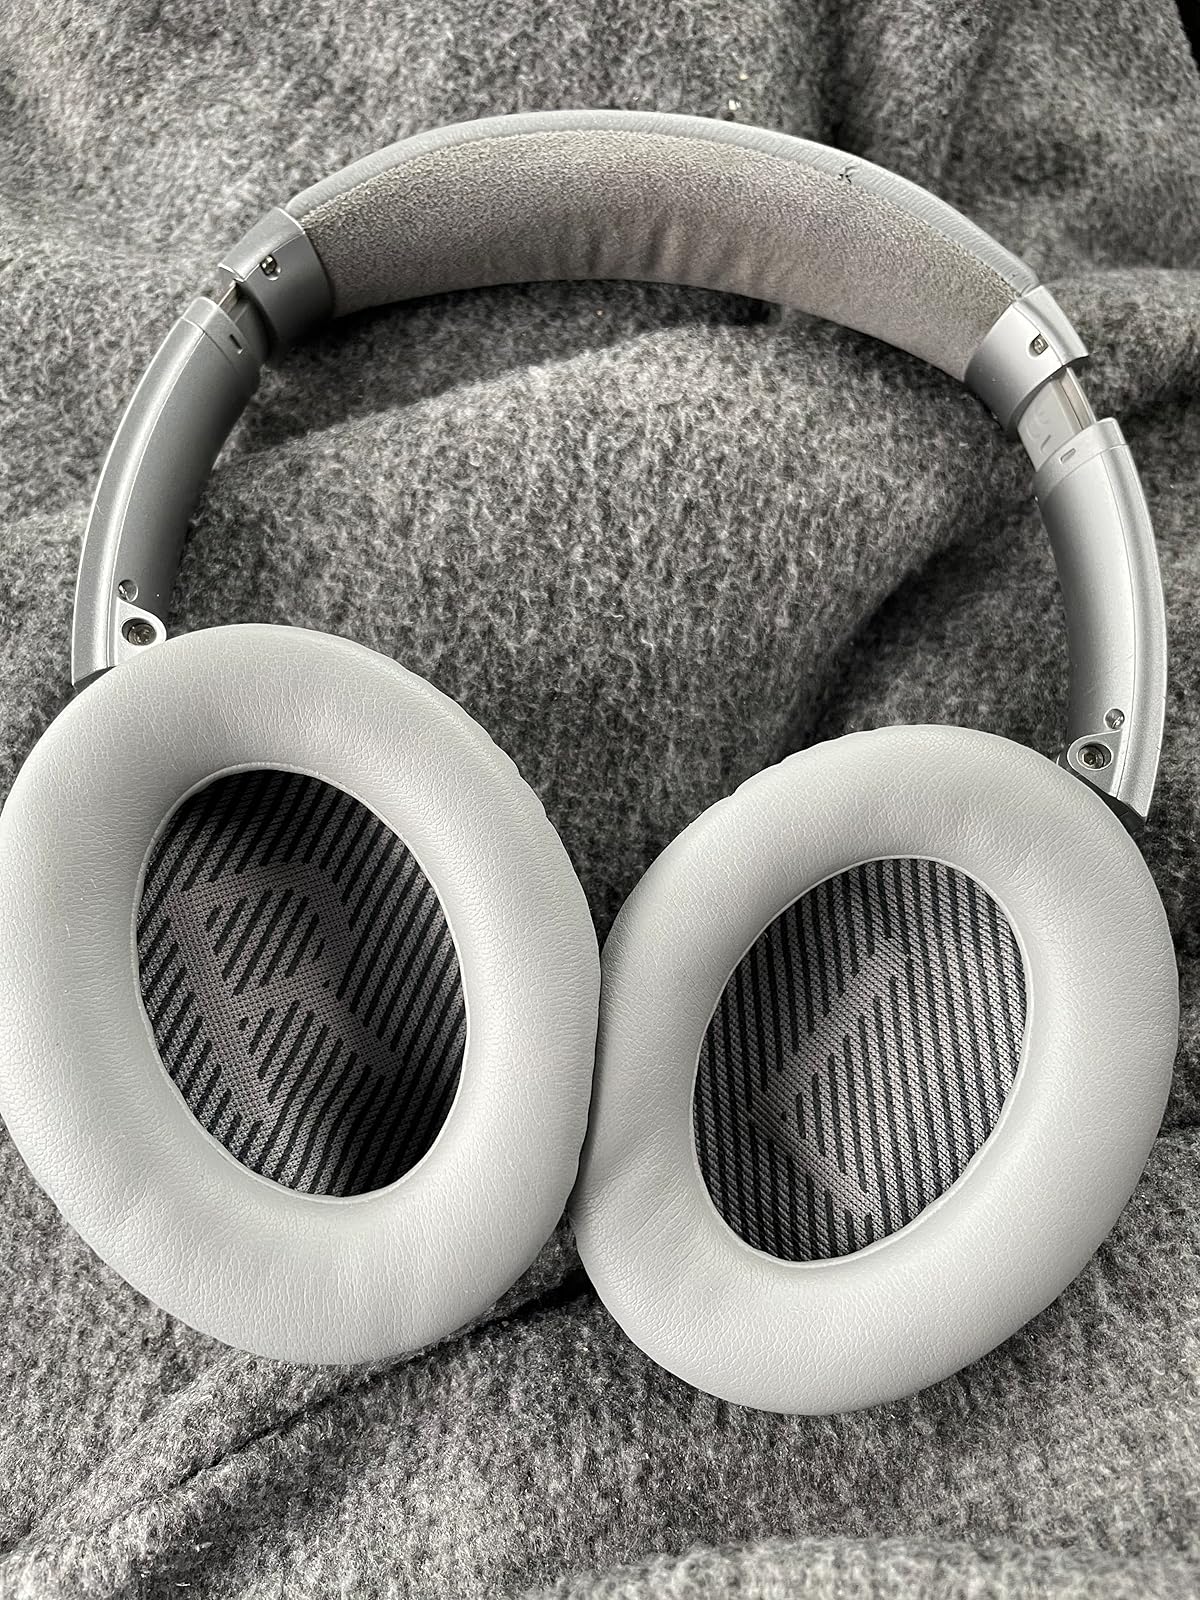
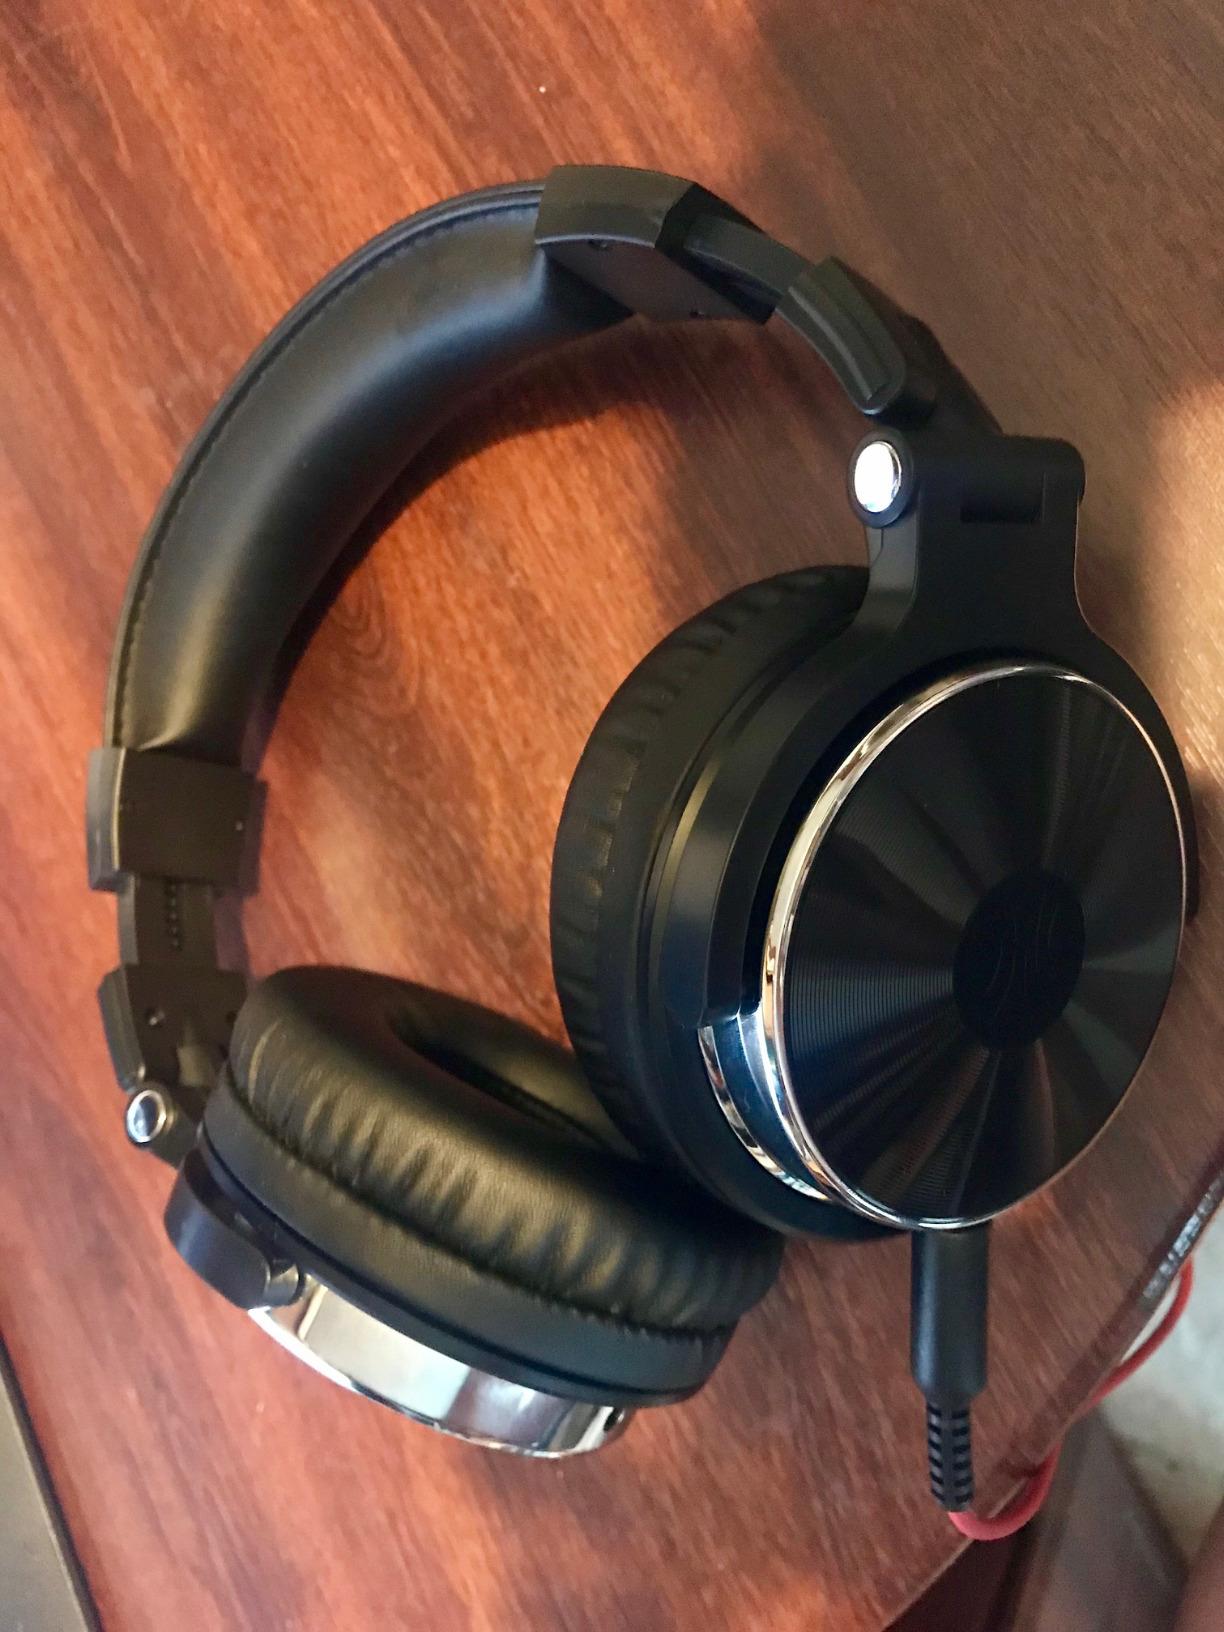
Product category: headphones
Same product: no